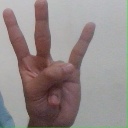
अक्षर: क्ष